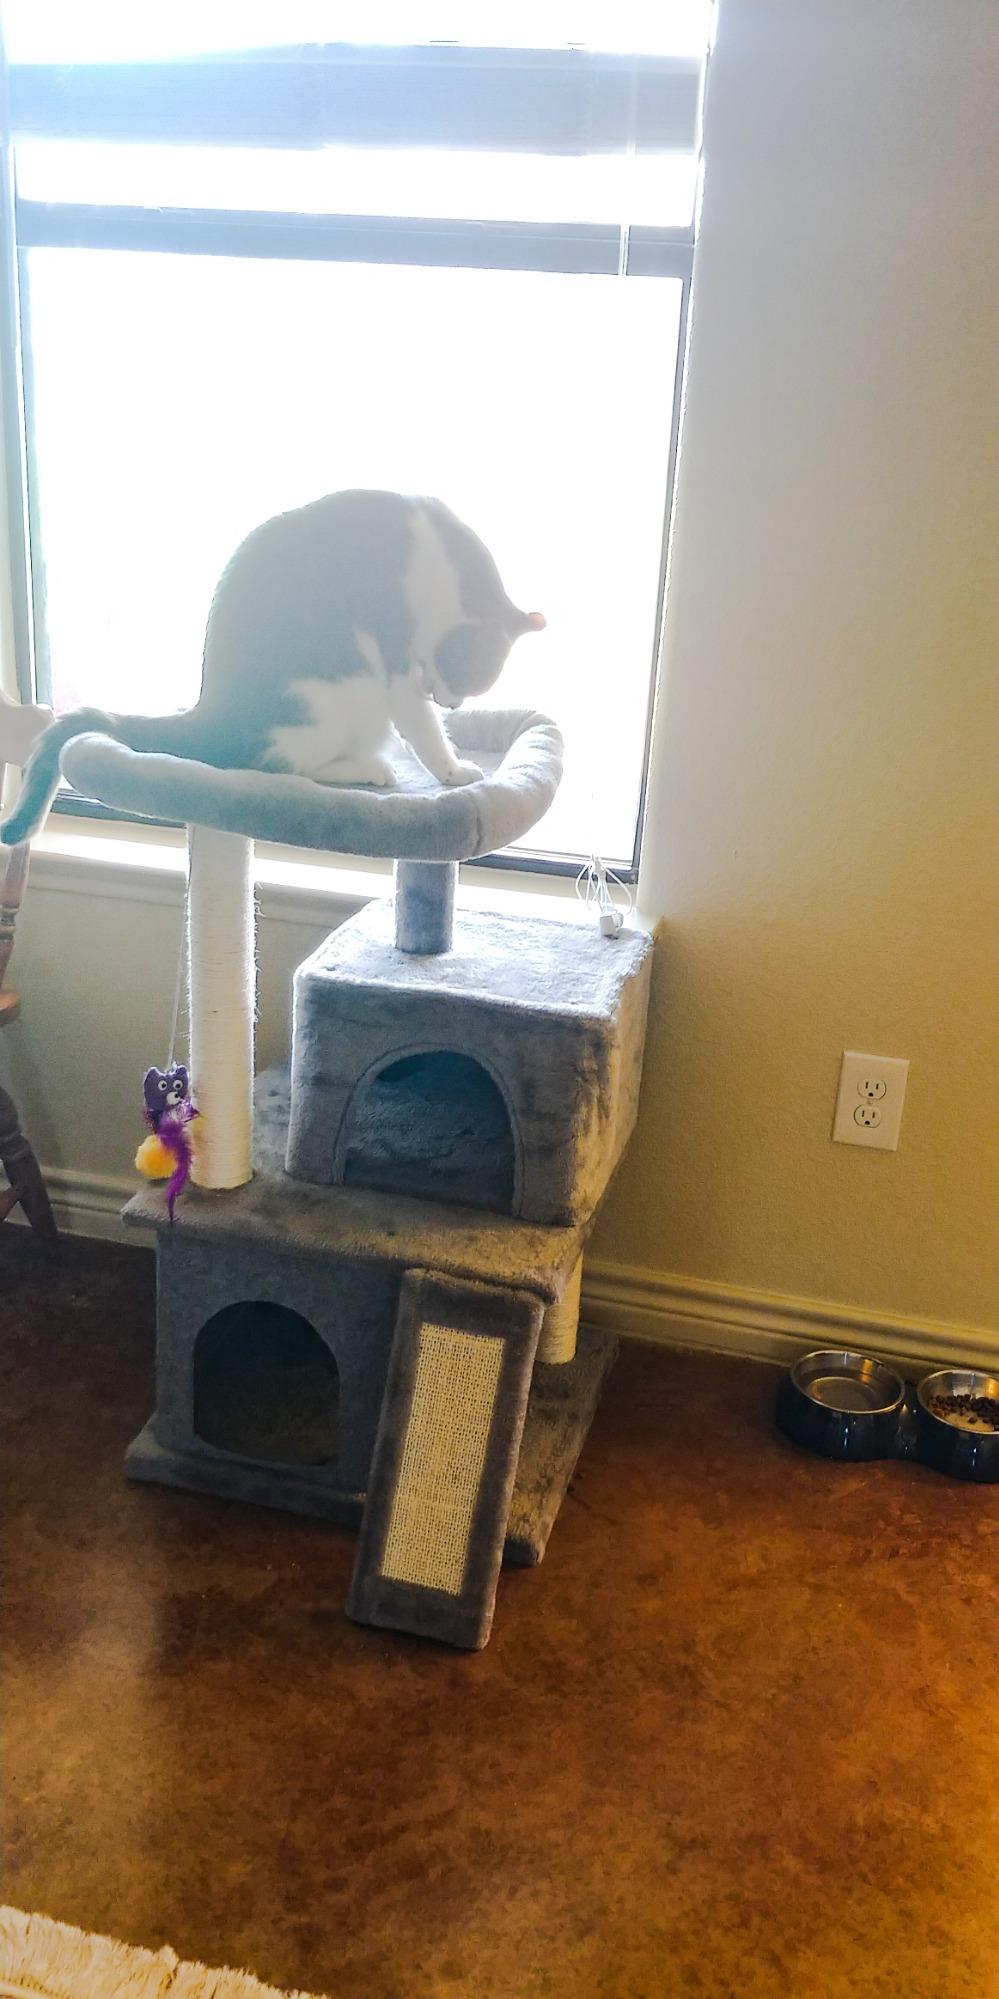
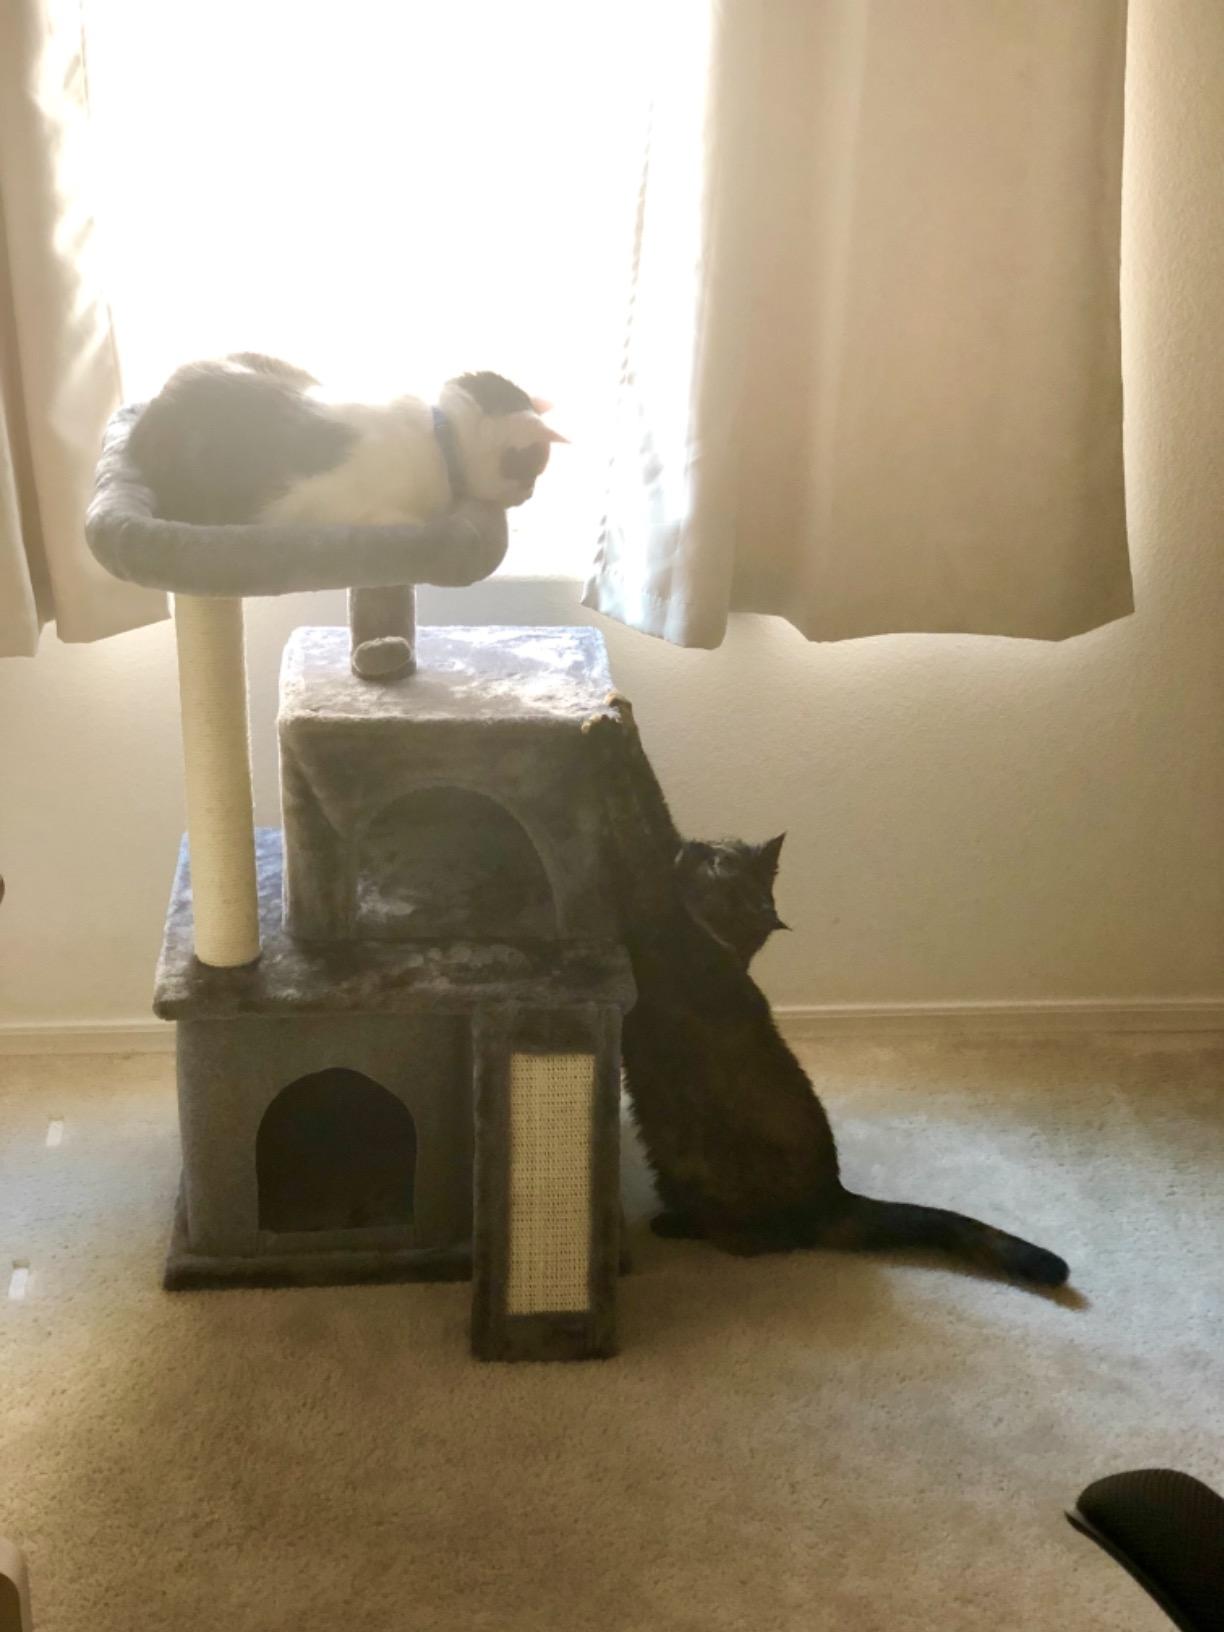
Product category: items_cat tree
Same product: yes